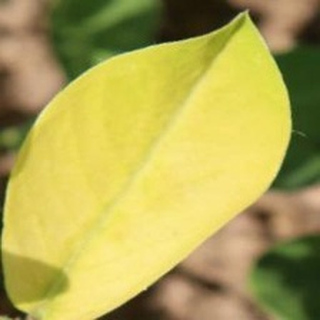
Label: groundnut_nutrition_deficiency